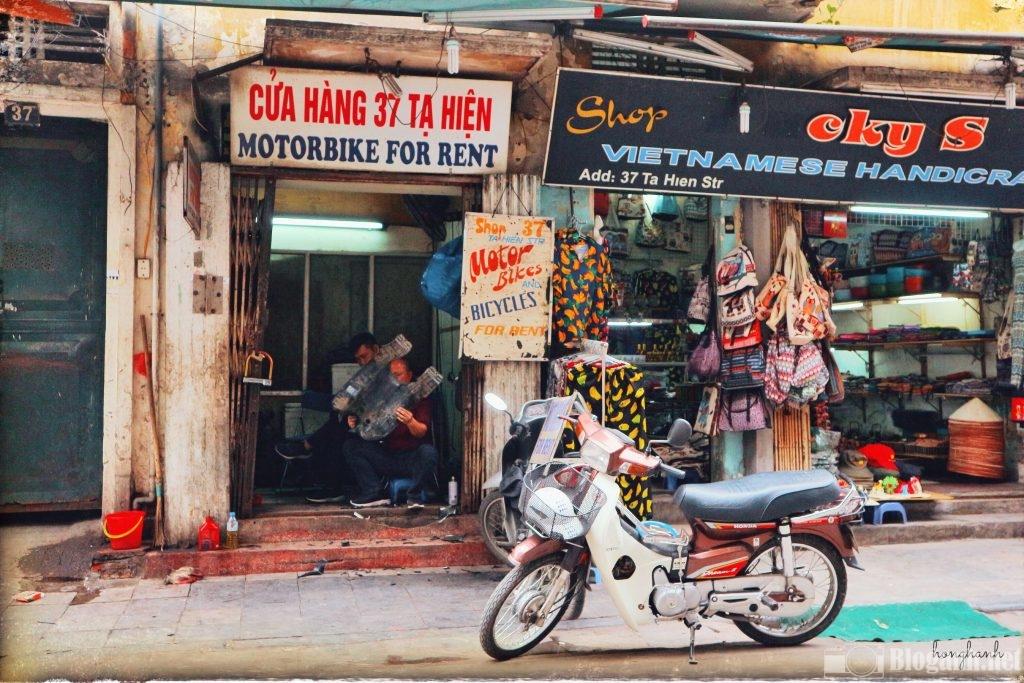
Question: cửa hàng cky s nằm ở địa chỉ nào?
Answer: số 37 tạ hiện